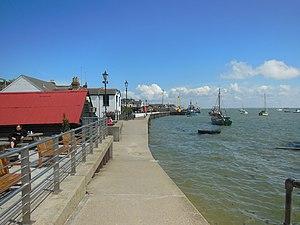
Leigh-on-Sea est une ville d'Angleterre située dans le comté d'Essex. Faisant partie administrativement de l'agglomération de Southend-on-Sea depuis 1913, elle a néanmoins su conserver son identité. La ville est peuplée de 22 509 habitants. Elle est caractérisée par son petit port et la plage, où l'on mange traditionnellement les fruits de mer au bord de la mer.